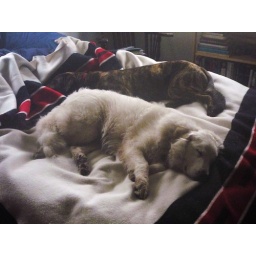
Back home again: sacked out within minutes of walking through the door.